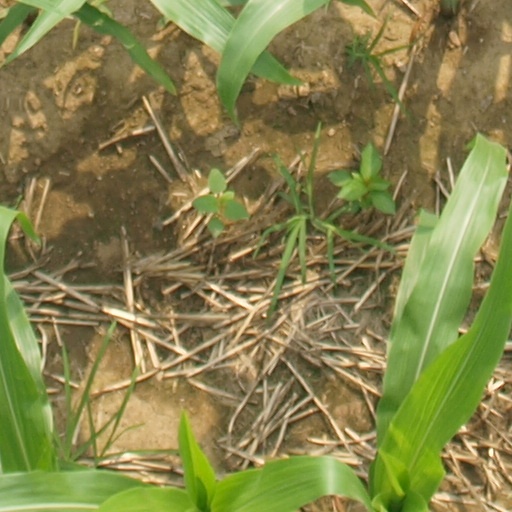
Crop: maize; corn